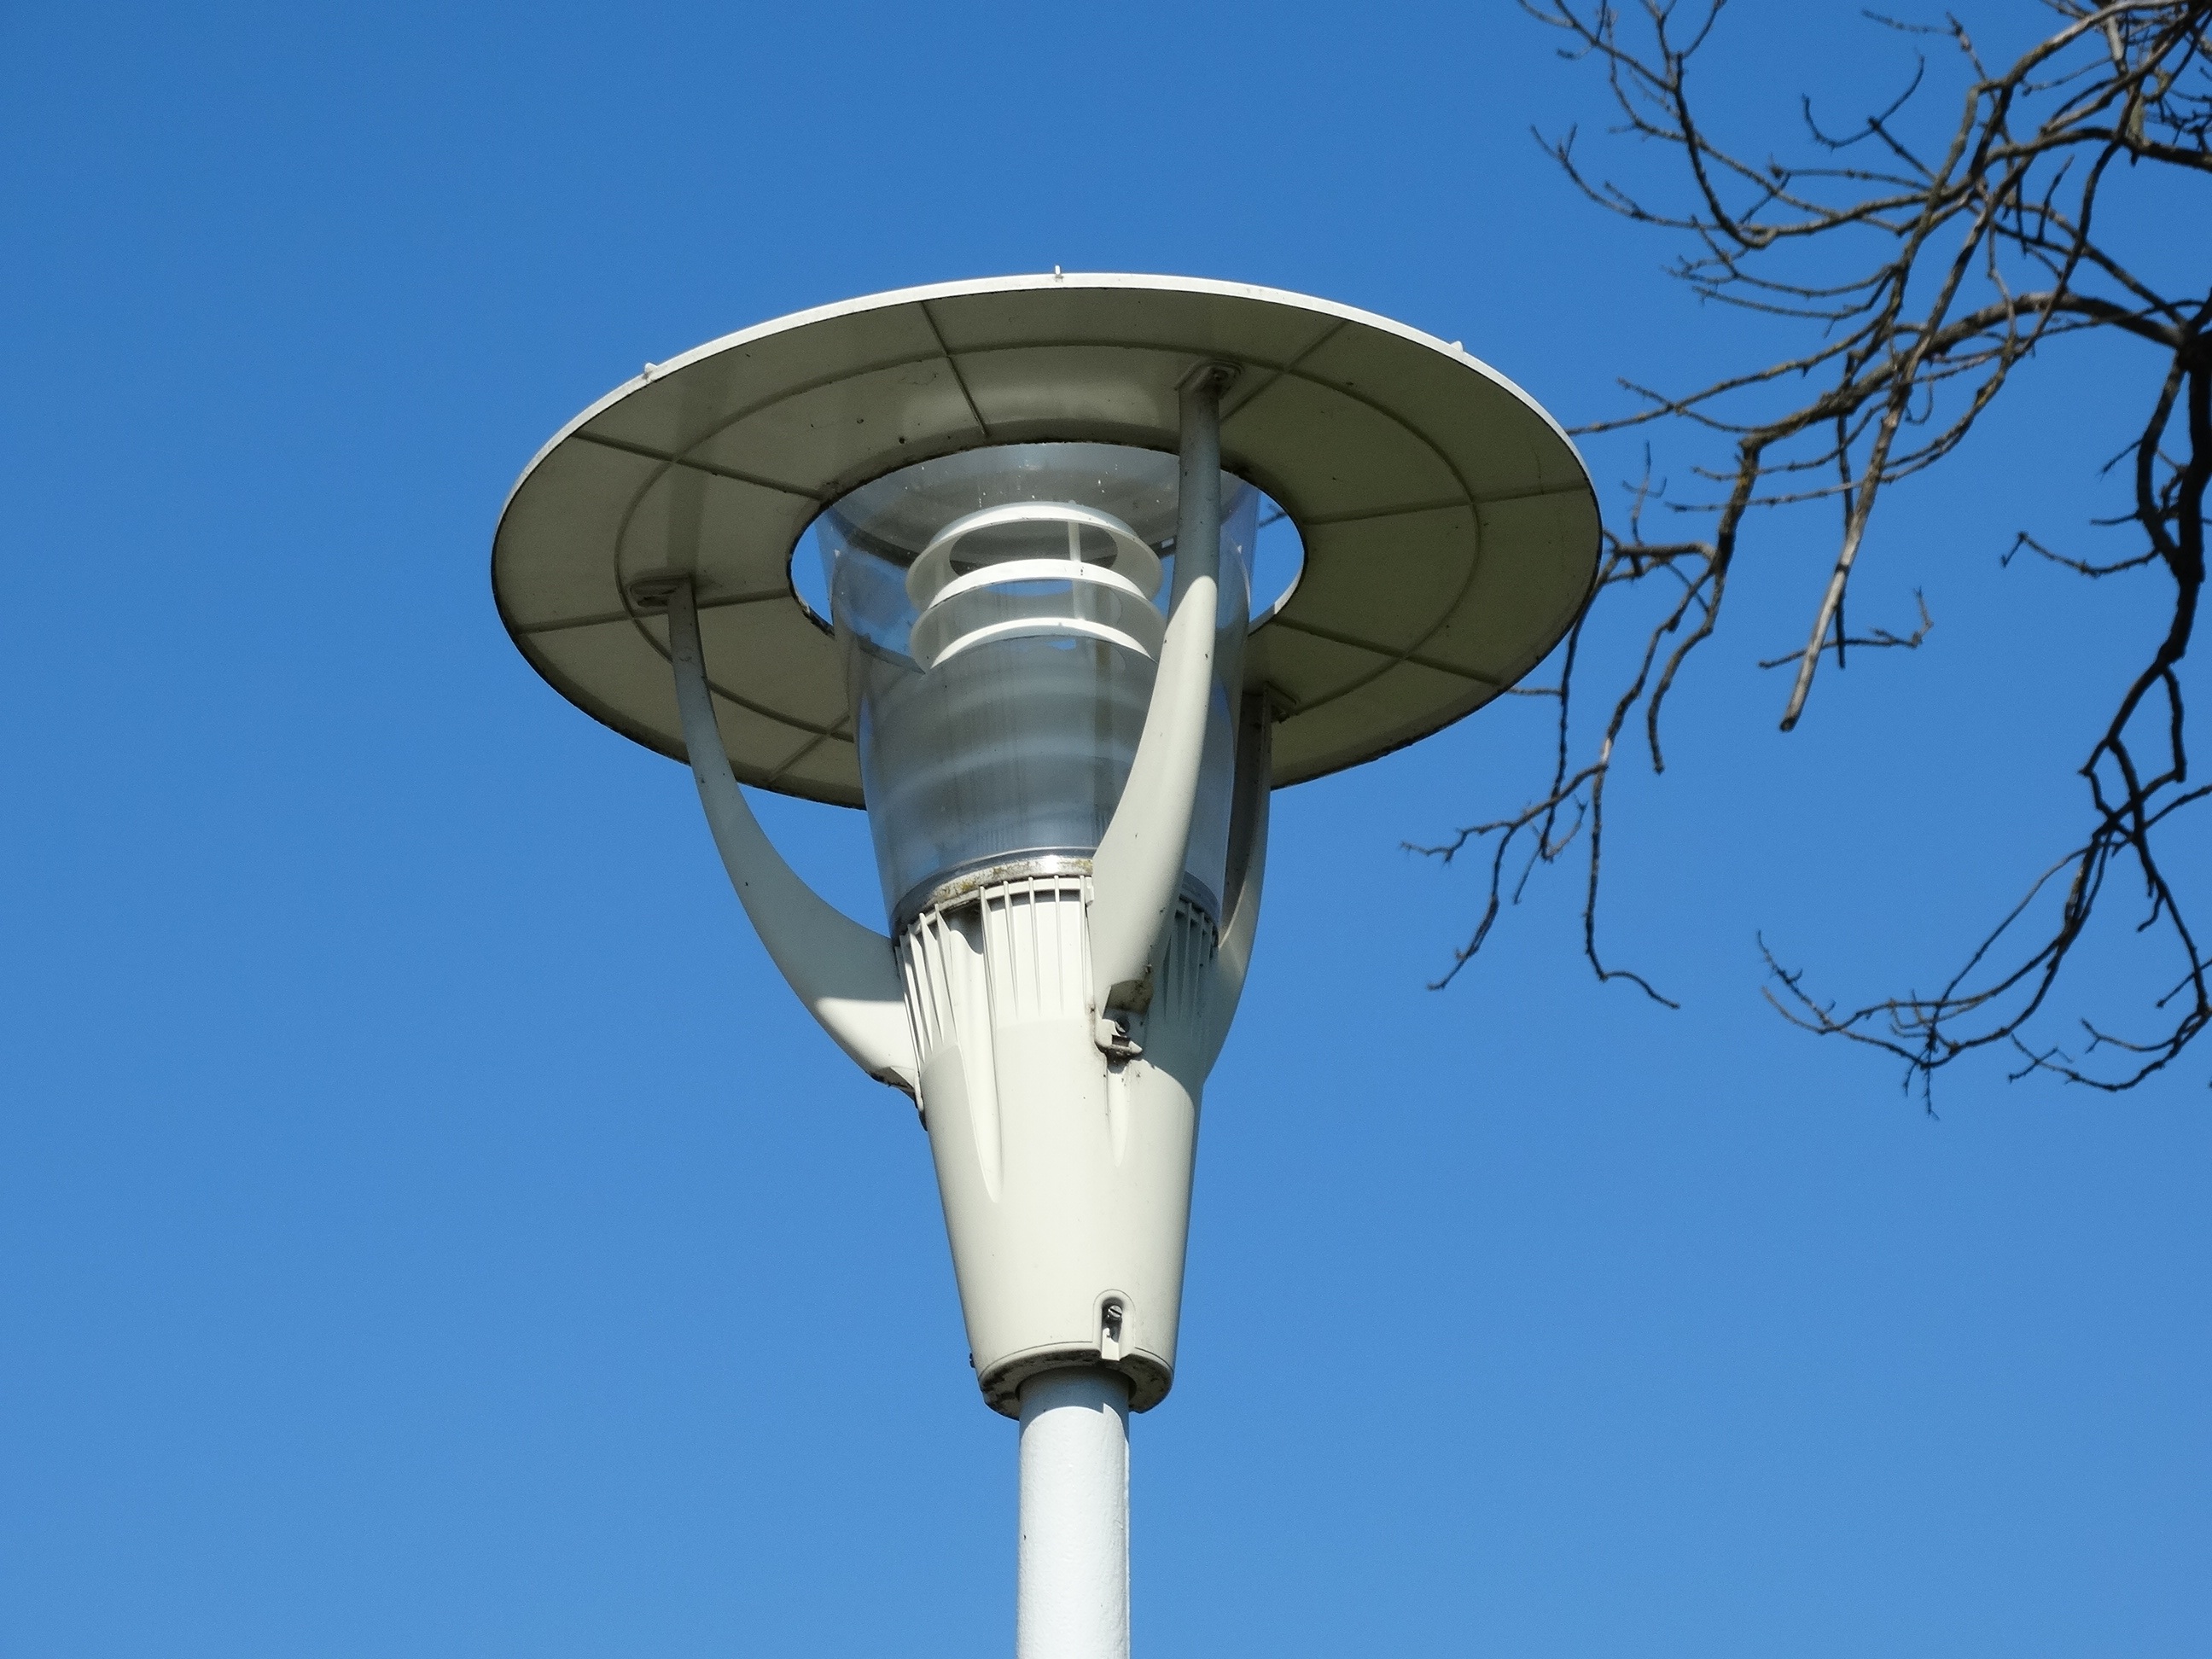
light, technology, white, wind, mast, blue, street light, lamp, electricity, lighting, energy, light fixture, atmosphere of earth, electrical supply, aircraft engine